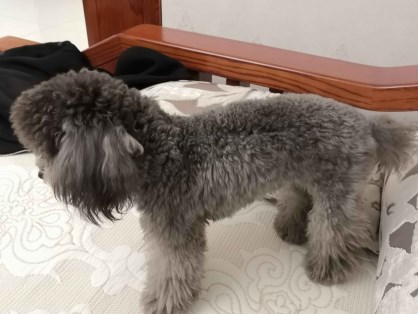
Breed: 7449-n000128-teddy